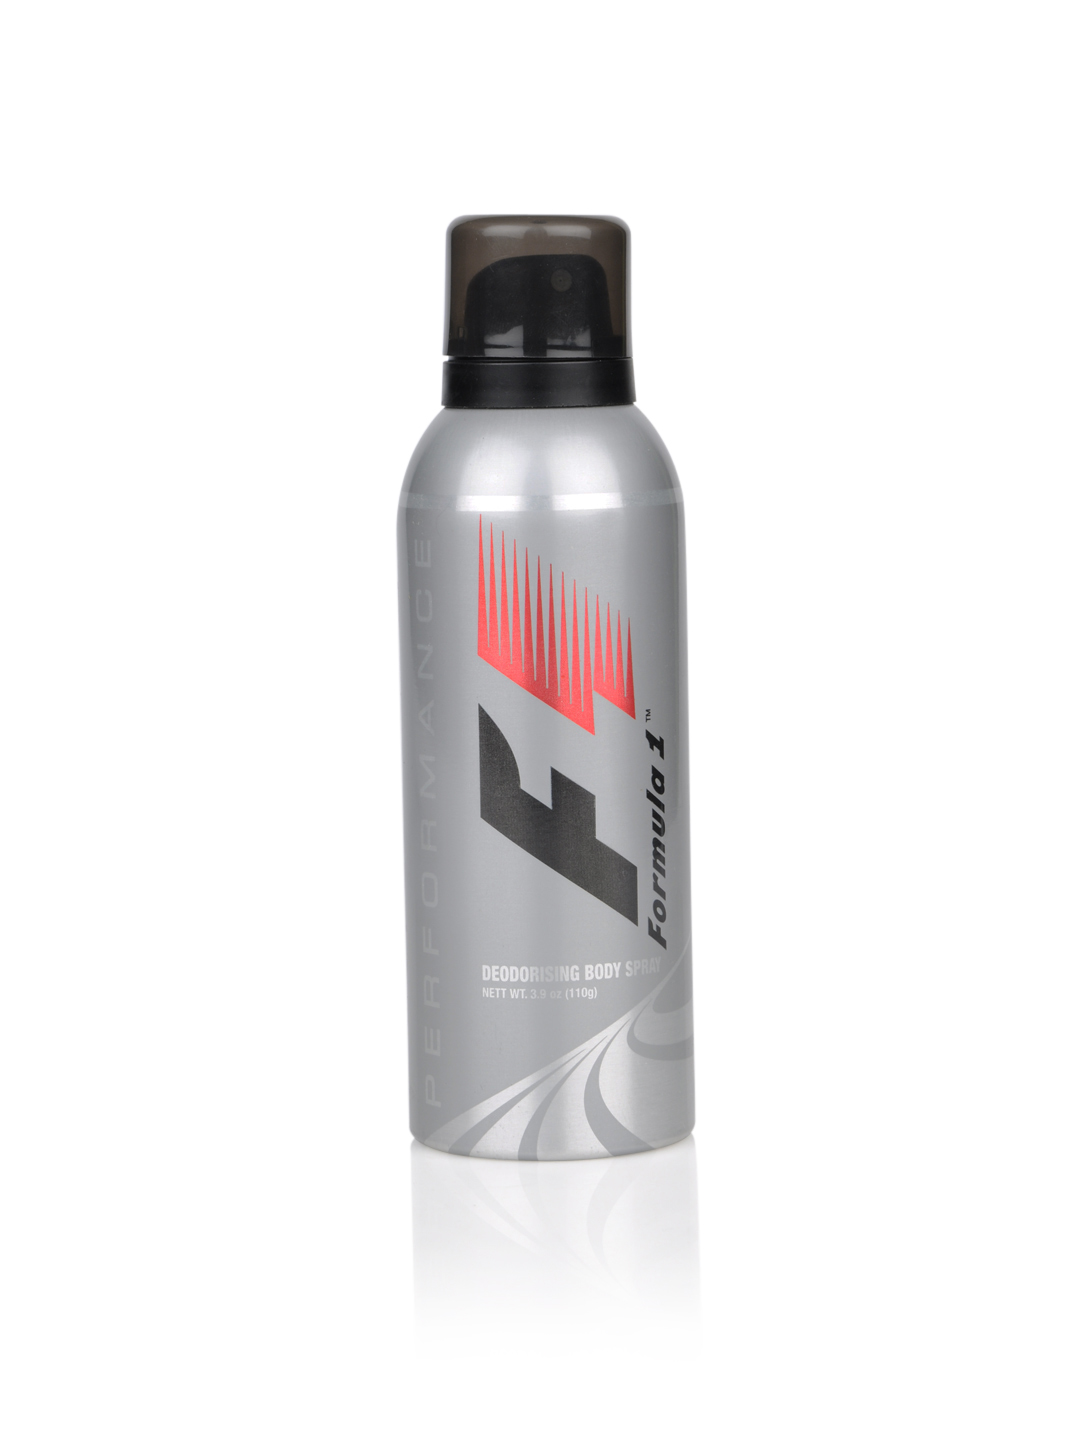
Formula 1 Men Performance Deo
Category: Personal Care / Fragrance / Deodorant
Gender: Men
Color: Grey
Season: Spring 2017
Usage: Casual